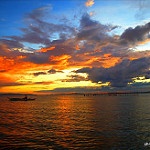
Label: sea